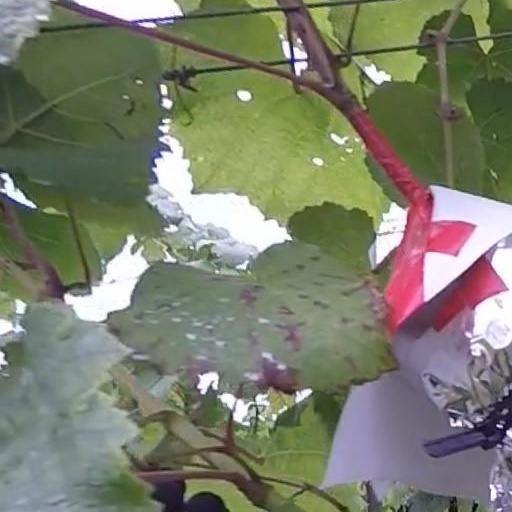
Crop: grape